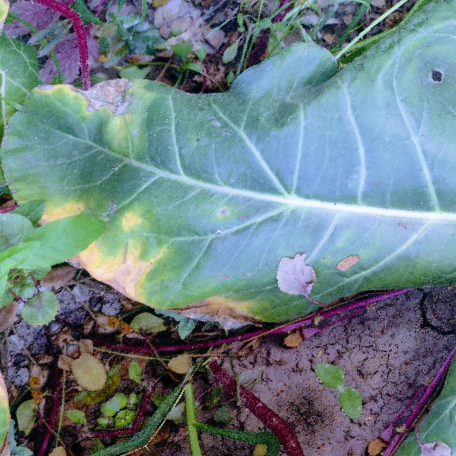
Label: Downy Mildew